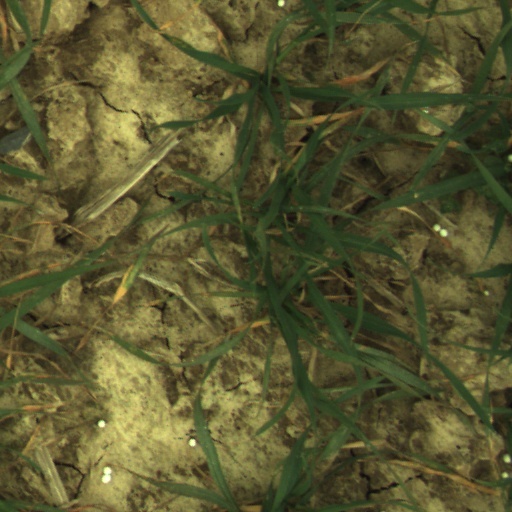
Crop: wheat